Describe the emotion expressed in this image:  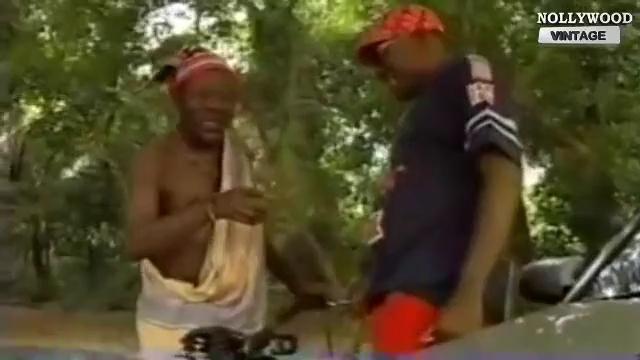
This person displays Suffering, valence and arousal with low intensity.